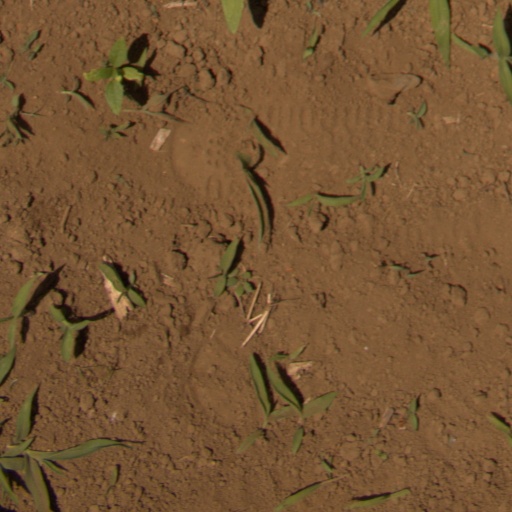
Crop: Jerusalem artichoke